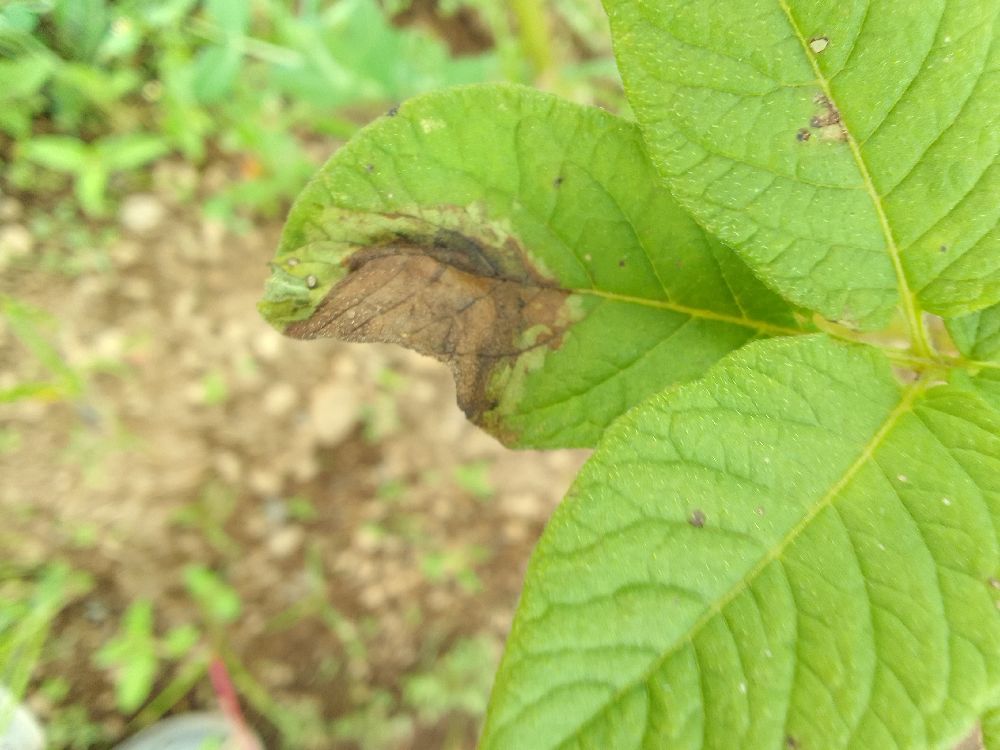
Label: Late blight